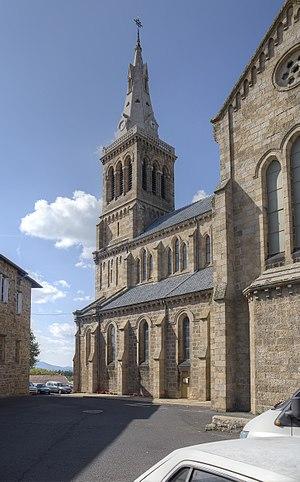
Église Saint-Jean de Lapte, Haute-Loire. Vue du bas-côté sud.
Lapte est une commune française située à l'est du Velay, dans le département de la Haute-Loire en région Auvergne-Rhône-Alpes.